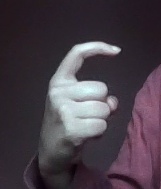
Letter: ra